2002 World Snooker Championship

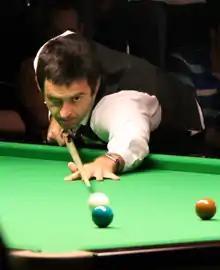
Defending champion Ronnie O'Sullivan (pictured in 2011) won his second-round match with a .

The second round featured matches played as the best-of-25 frames held over up to three sessions. O'Sullivan defeated Robert Milkins 13–2 in only two sessions. When the third session was scheduled to be played O'Sullivan visited a chiropractor. O'Sullivan said "I've got an imbalance in my body and I find it hard to walk, among other things." Hann smashed the pack of reds on the break-off shot four times during his 3–13 loss to Stephen Lee. Lee commented after the match "I don't know why Quinten [Hann] plays like that... perhaps he actually wants to go home early?" Qualifier Anthony Davies trailed 2–6 after the first session, and won just one frame in the second session as he was defeated 3–13 by Hendry. Doherty won eight frames in a row to go from 3–7 behind to 11–7 ahead against Mark King. King forced the match to a decider, which was won by Doherty 13–12. Higgins notched up five century breaks and defeated Dott 13–2. Ebdon and Joe Perry shared the frames in their first session and tied 4–4. Ebdon won seven of the next eight frames to lead 11–5 after the second session, and later won 13–7.